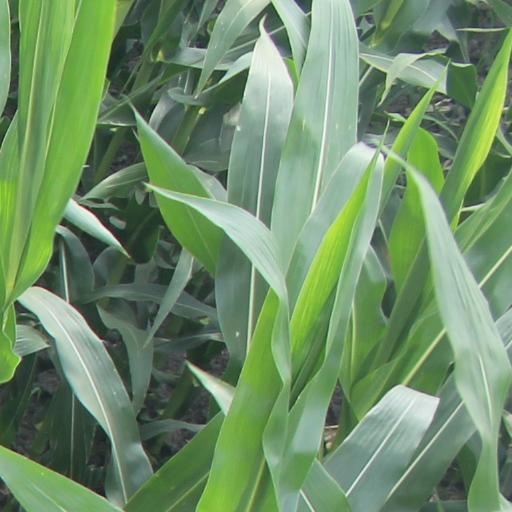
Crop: maize; corn